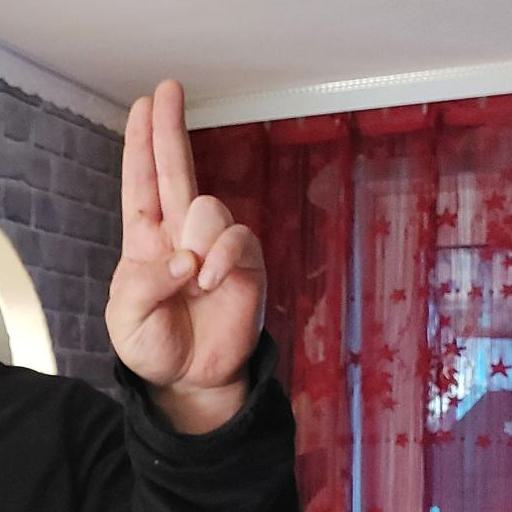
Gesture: two_up